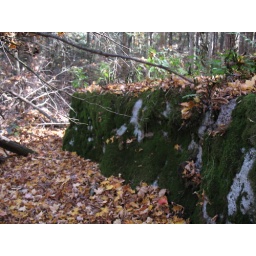
The rocks in New Paltz are so hard and solid that the area is known for its rock climbing.